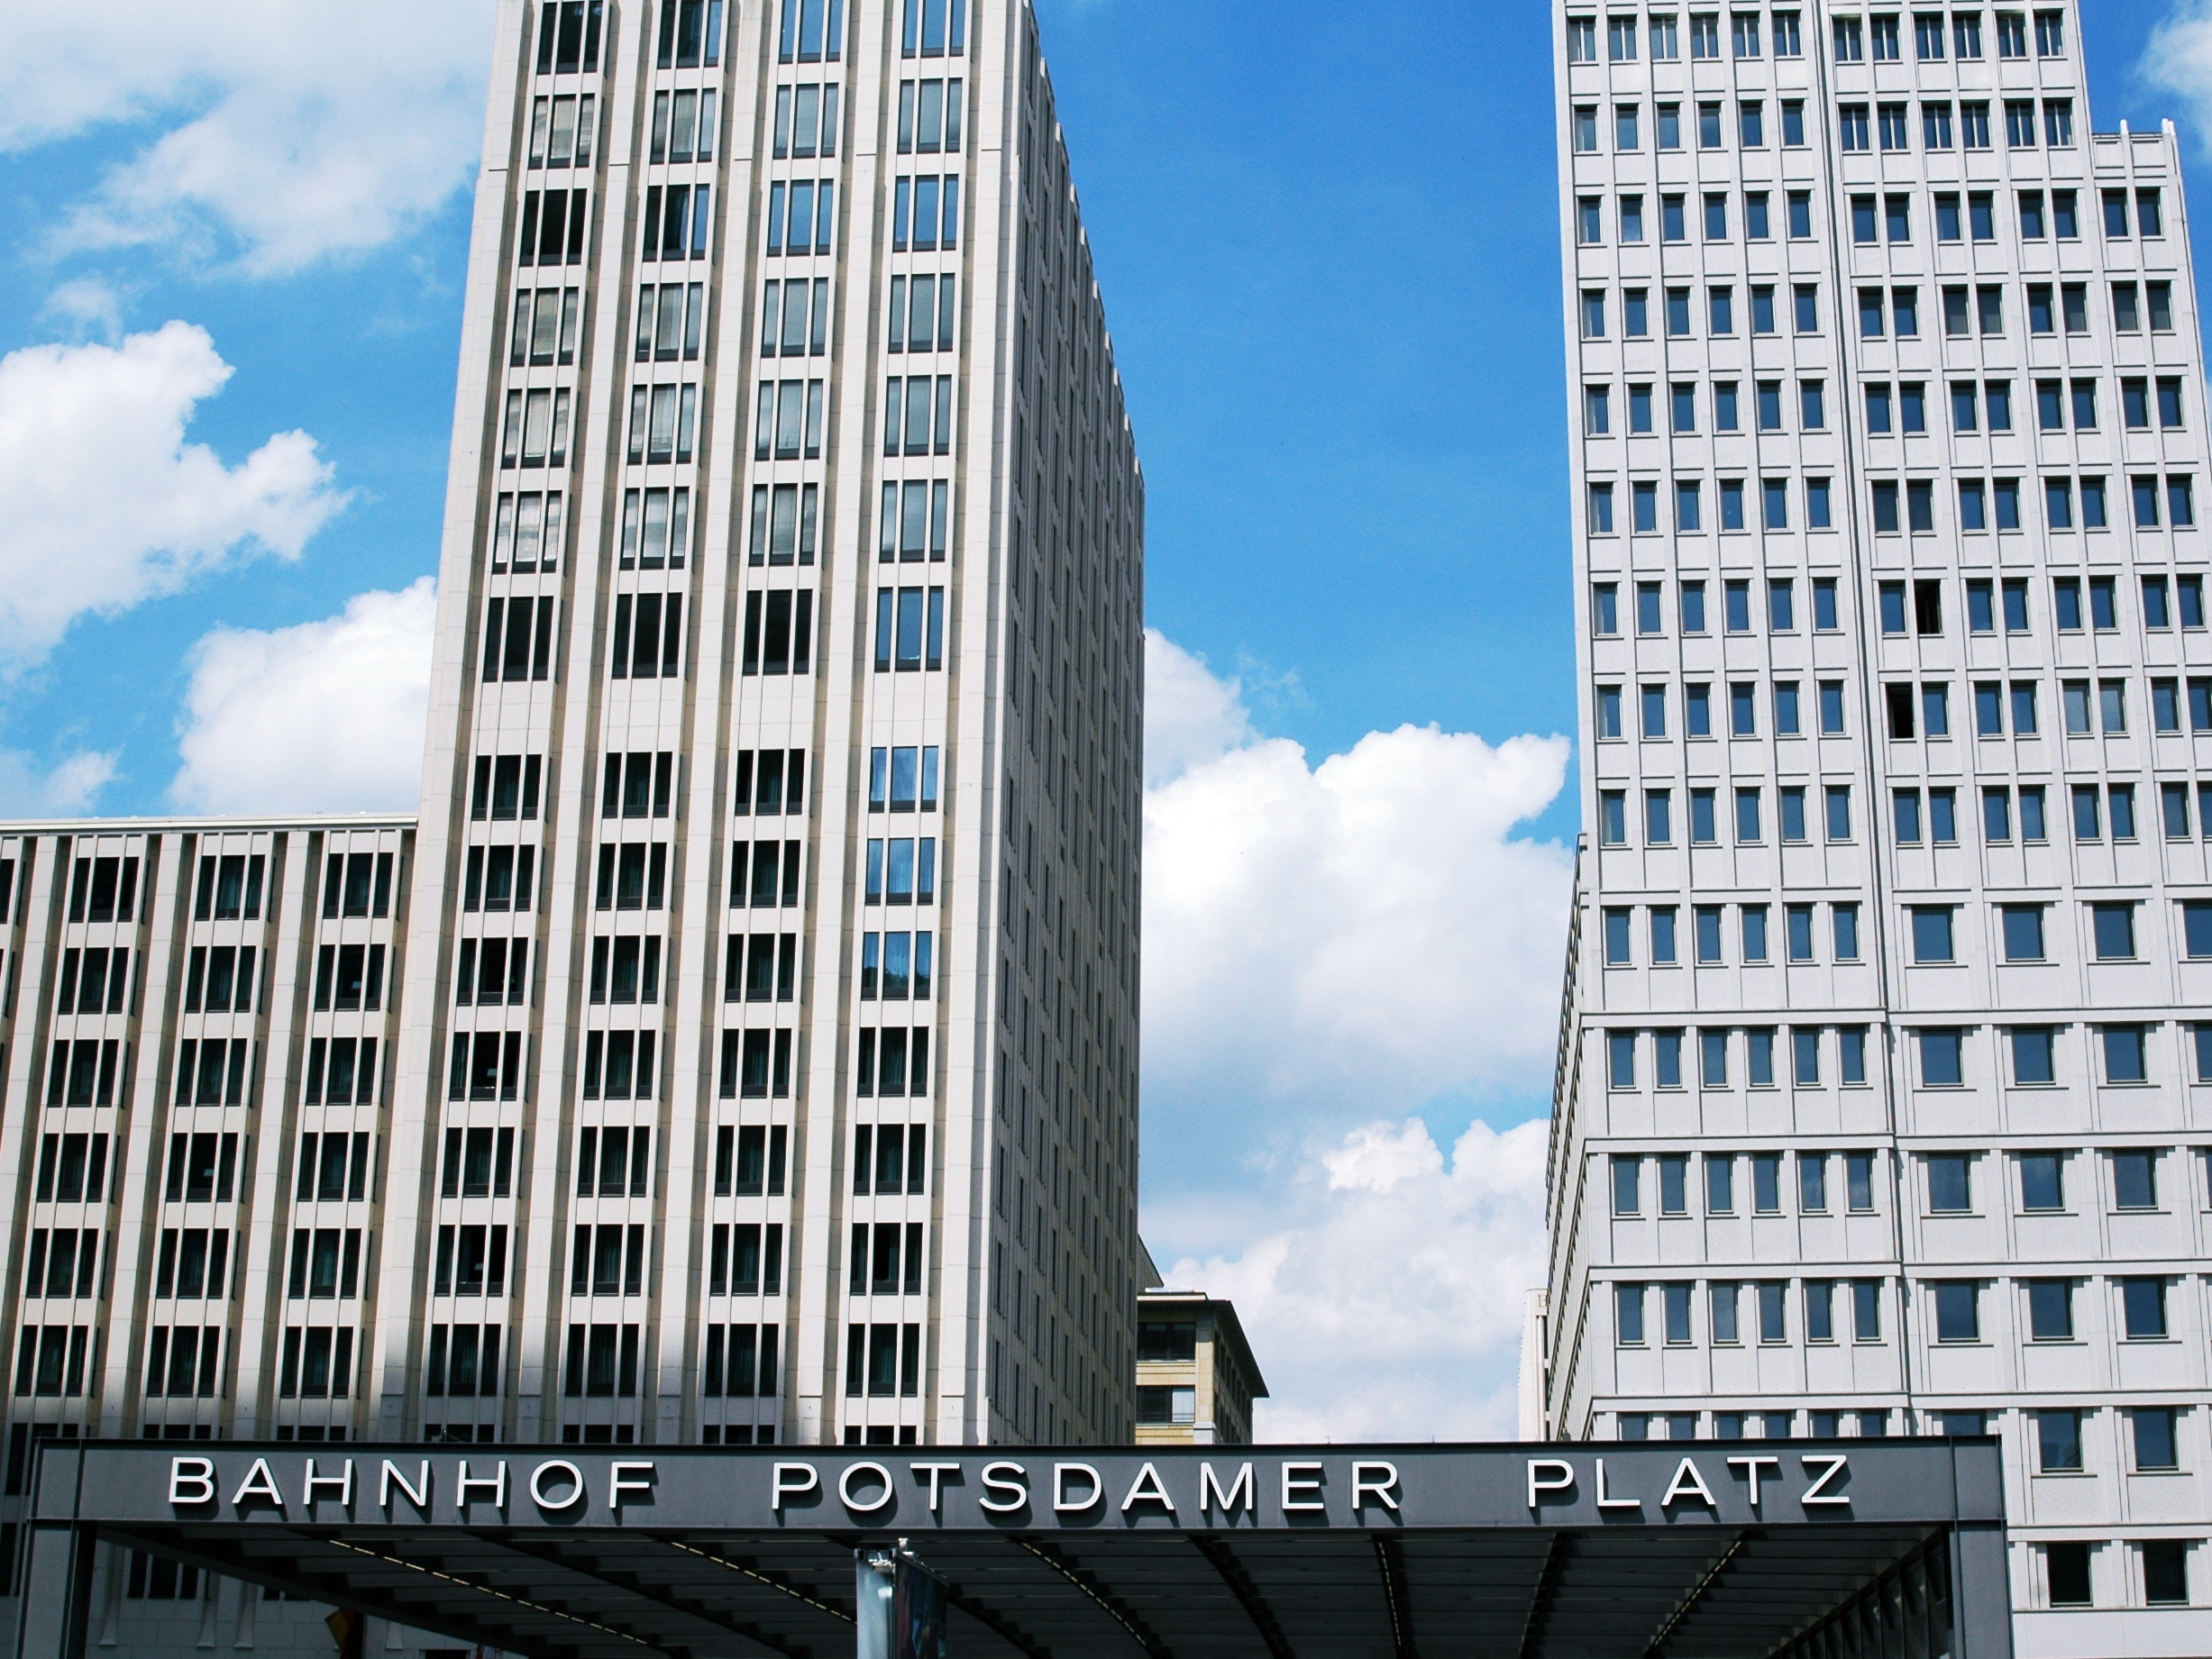
berlin, architecture, metropolitan area, tower block, urban area, metropolis, building, condominium, city, skyscraper, daytime, landmark, commercial building, human settlement, tower, mixed use, corporate headquarters, real estate, facade, sky, downtown, neighbourhood, headquarters, residential area, apartment, window, brutalist architecture, urban design, cityscape, daylighting